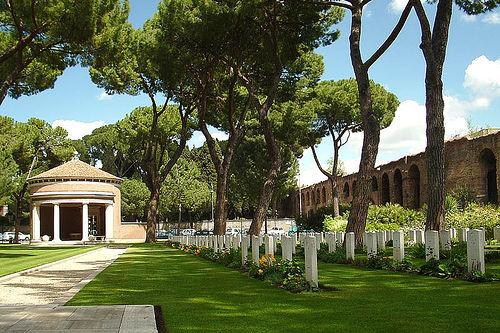
Weather: sun or clear